Open (2010 film)

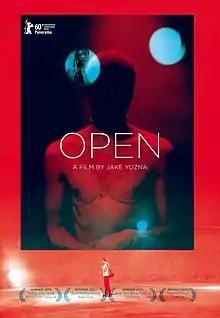
Poster from North American release

Open is a 2010 American drama film, written and directed by Jake Yuzna. The story centers around two intertwined love stories starring real queer, trans, pandrogynous individuals as they explore new forms of love, sex, and gender emerging at the dawn of the new millennium.